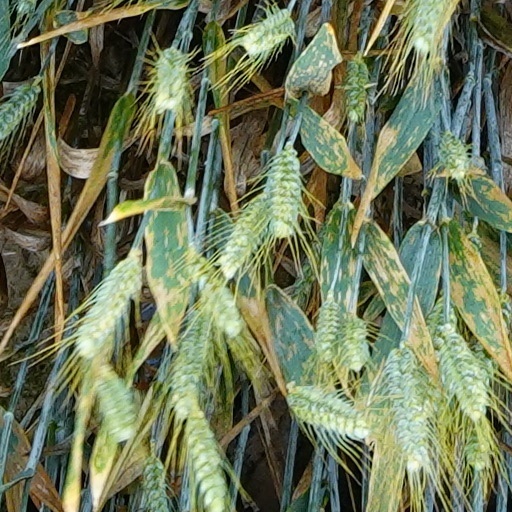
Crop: wheat